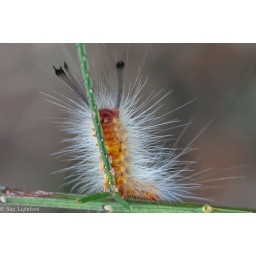
Found this little one in the backyard eating away on a black wattle tree.